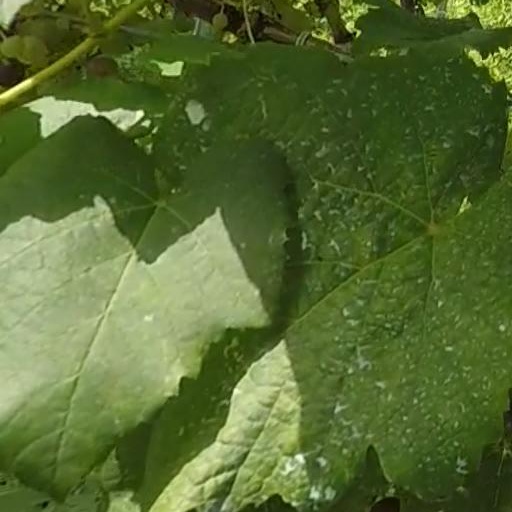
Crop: grape